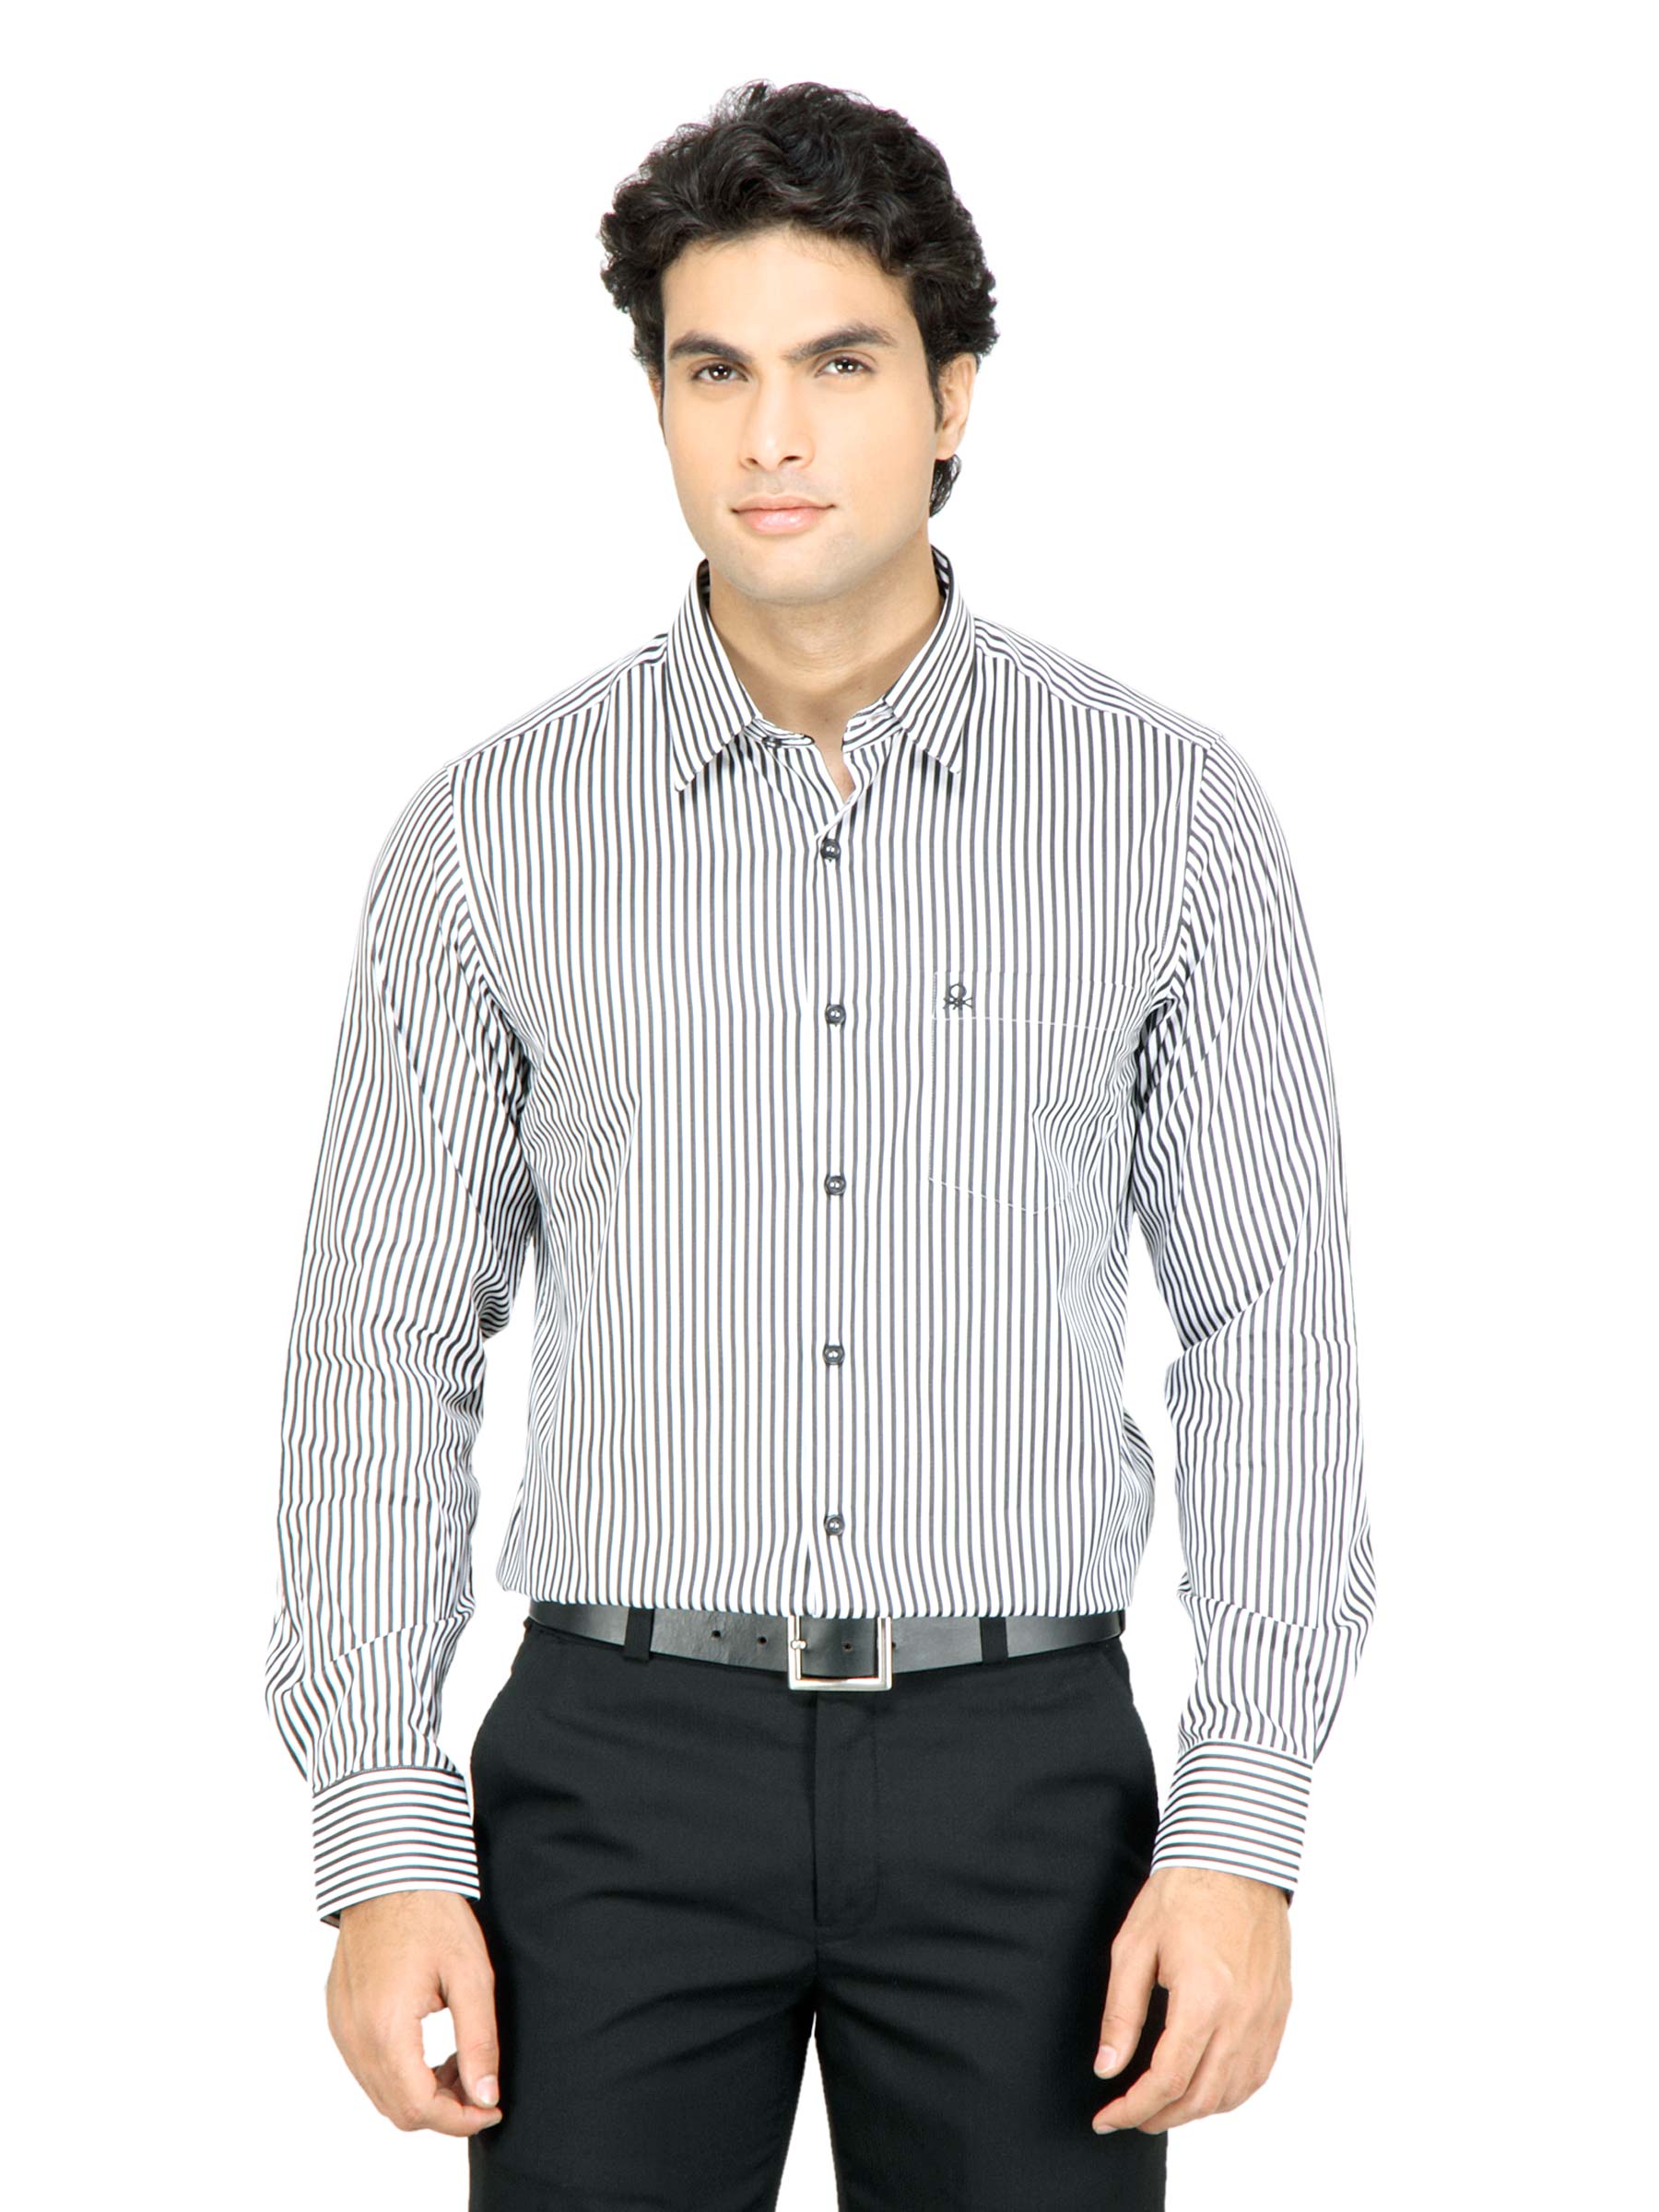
United Colors of Benetton Men Striped White Shirt
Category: Apparel / Topwear / Shirts
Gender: Men
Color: White
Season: Fall 2011
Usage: Casual